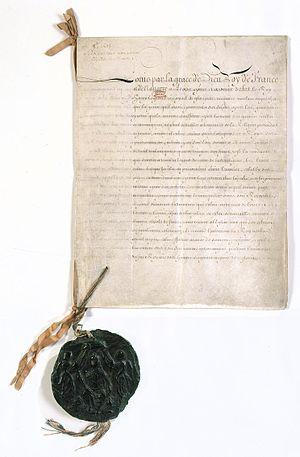
L'ordonnance ou édit de mars 1685 sur les esclaves des îles de l'Amérique est promulguée en mars 1685 par le roi de France Louis XIV. Elle fut préparée dans le cadre du vaste processus de législation royale, principalement en matière religieuse, animé sous le règne de Louis XIV par Jean-Baptiste Colbert, et poursuivi par son fils homonyme, le marquis de Seignelay qui s'illustra, quelques mois plus tard, par la promulgation de l'Edit de Fontainebleau qui révoque l'édit de Nantes.
Étaules est une commune du Sud-Ouest de la France, située dans le département de la Charente-Maritime et la région Nouvelle-Aquitaine. Ses habitants sont appelés les Étaulais et les Étaulaises.
L’édit de Fontainebleau, signé par Louis XIV le 18 octobre 1685, révoque l’édit de Nantes par lequel Henri IV, en 1598, avait octroyé une certaine liberté de culte aux protestants du royaume de France. Cet édit de Fontainebleau est plus connu sous l'appellation non officielle de « révocation de l'édit de Nantes ».